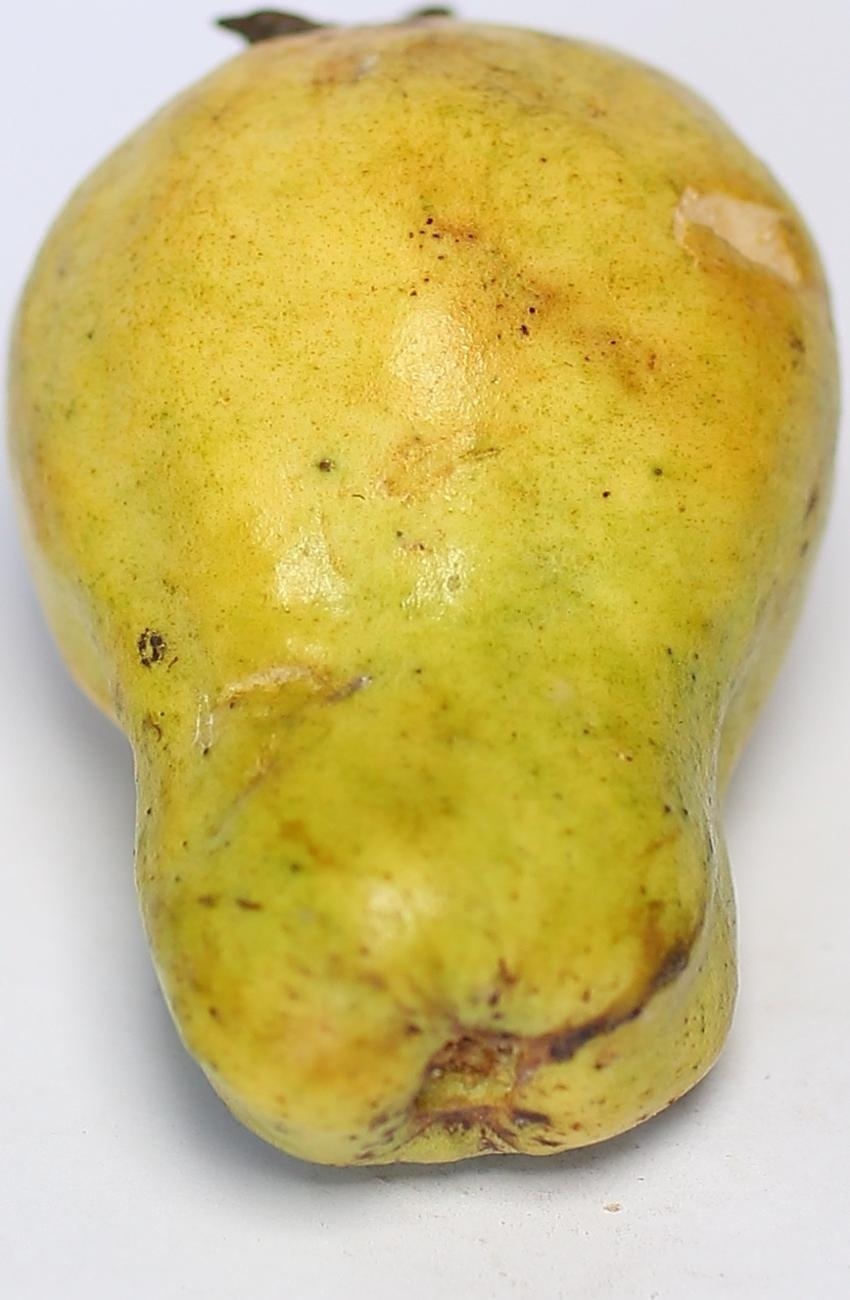
Maturity: ripe
Variety: local-sindhi